Karim Khudsiani

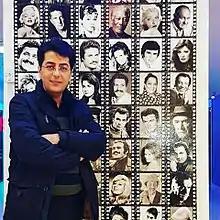

Karim Khudsiani is an Iranian Georgian Screenwriter, Television presenter and actor.